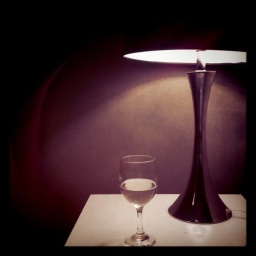
Finishing off a glass of champagne, reading & emailing in bed